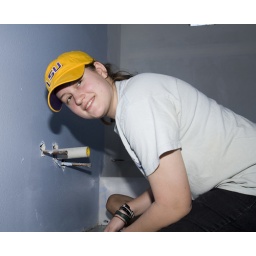
Melissa Orris worked on tiling the bathroom in the house on Forstall St.